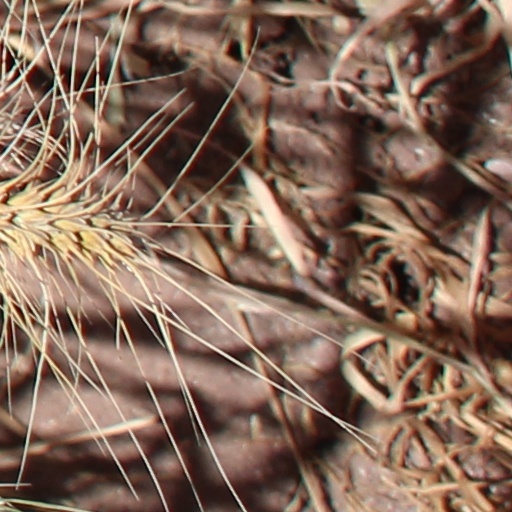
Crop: wheat